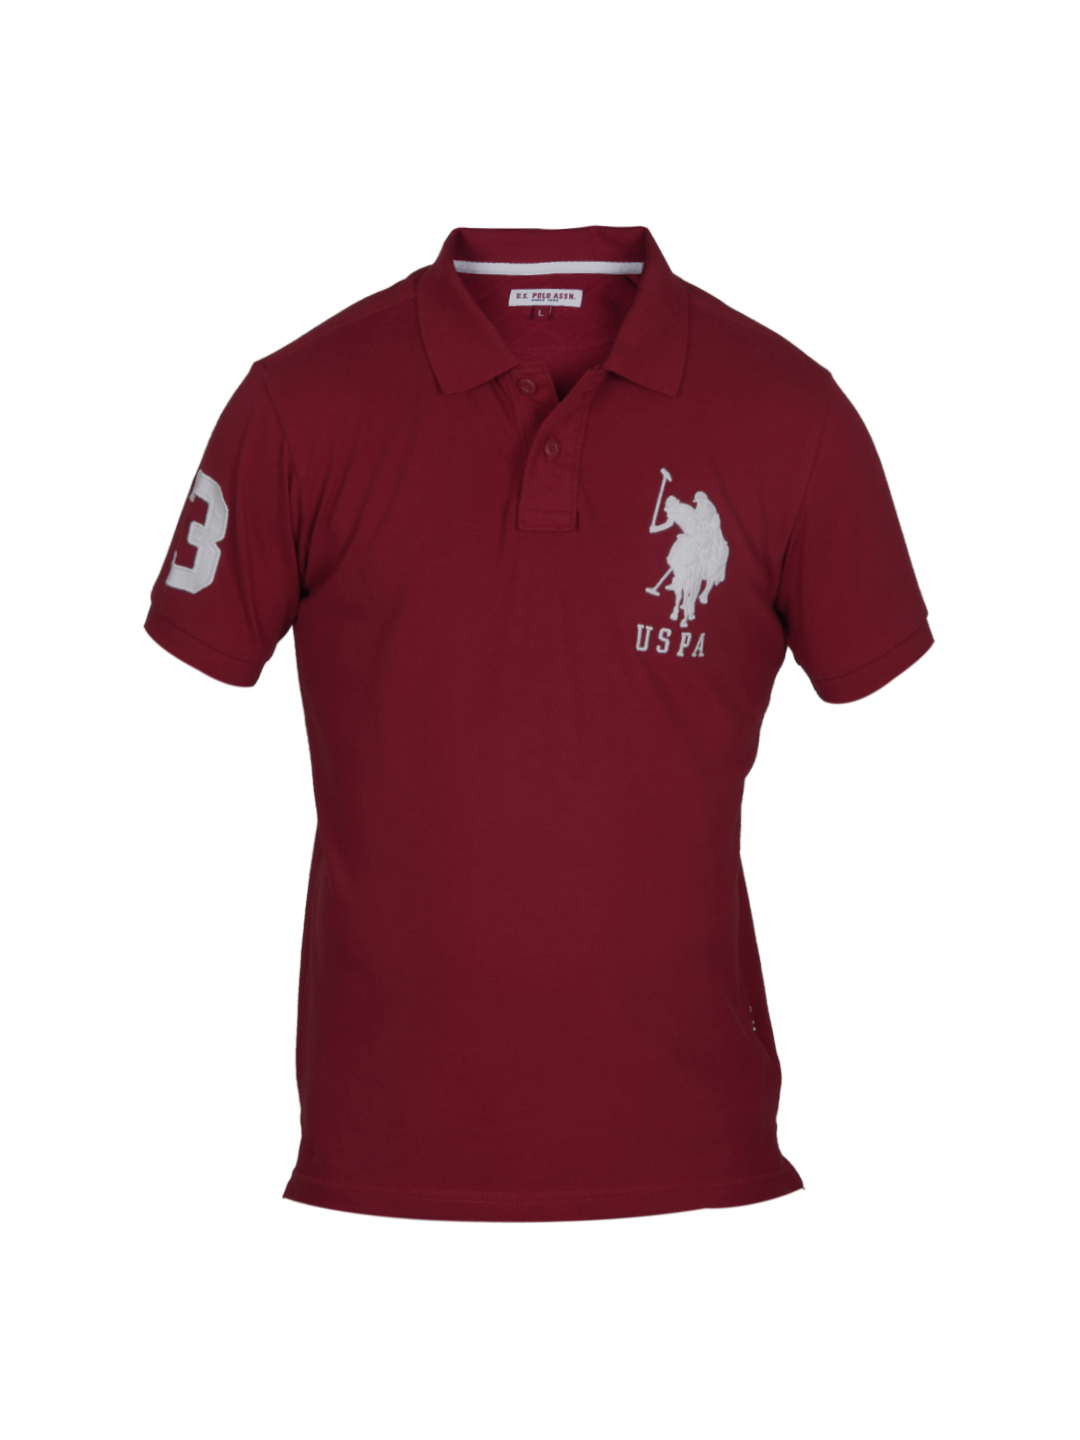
U.S. Polo Assn Boys Red T-Shirt
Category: Apparel / Topwear / Tshirts
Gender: Boys
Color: Red
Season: Summer 2012
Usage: Casual